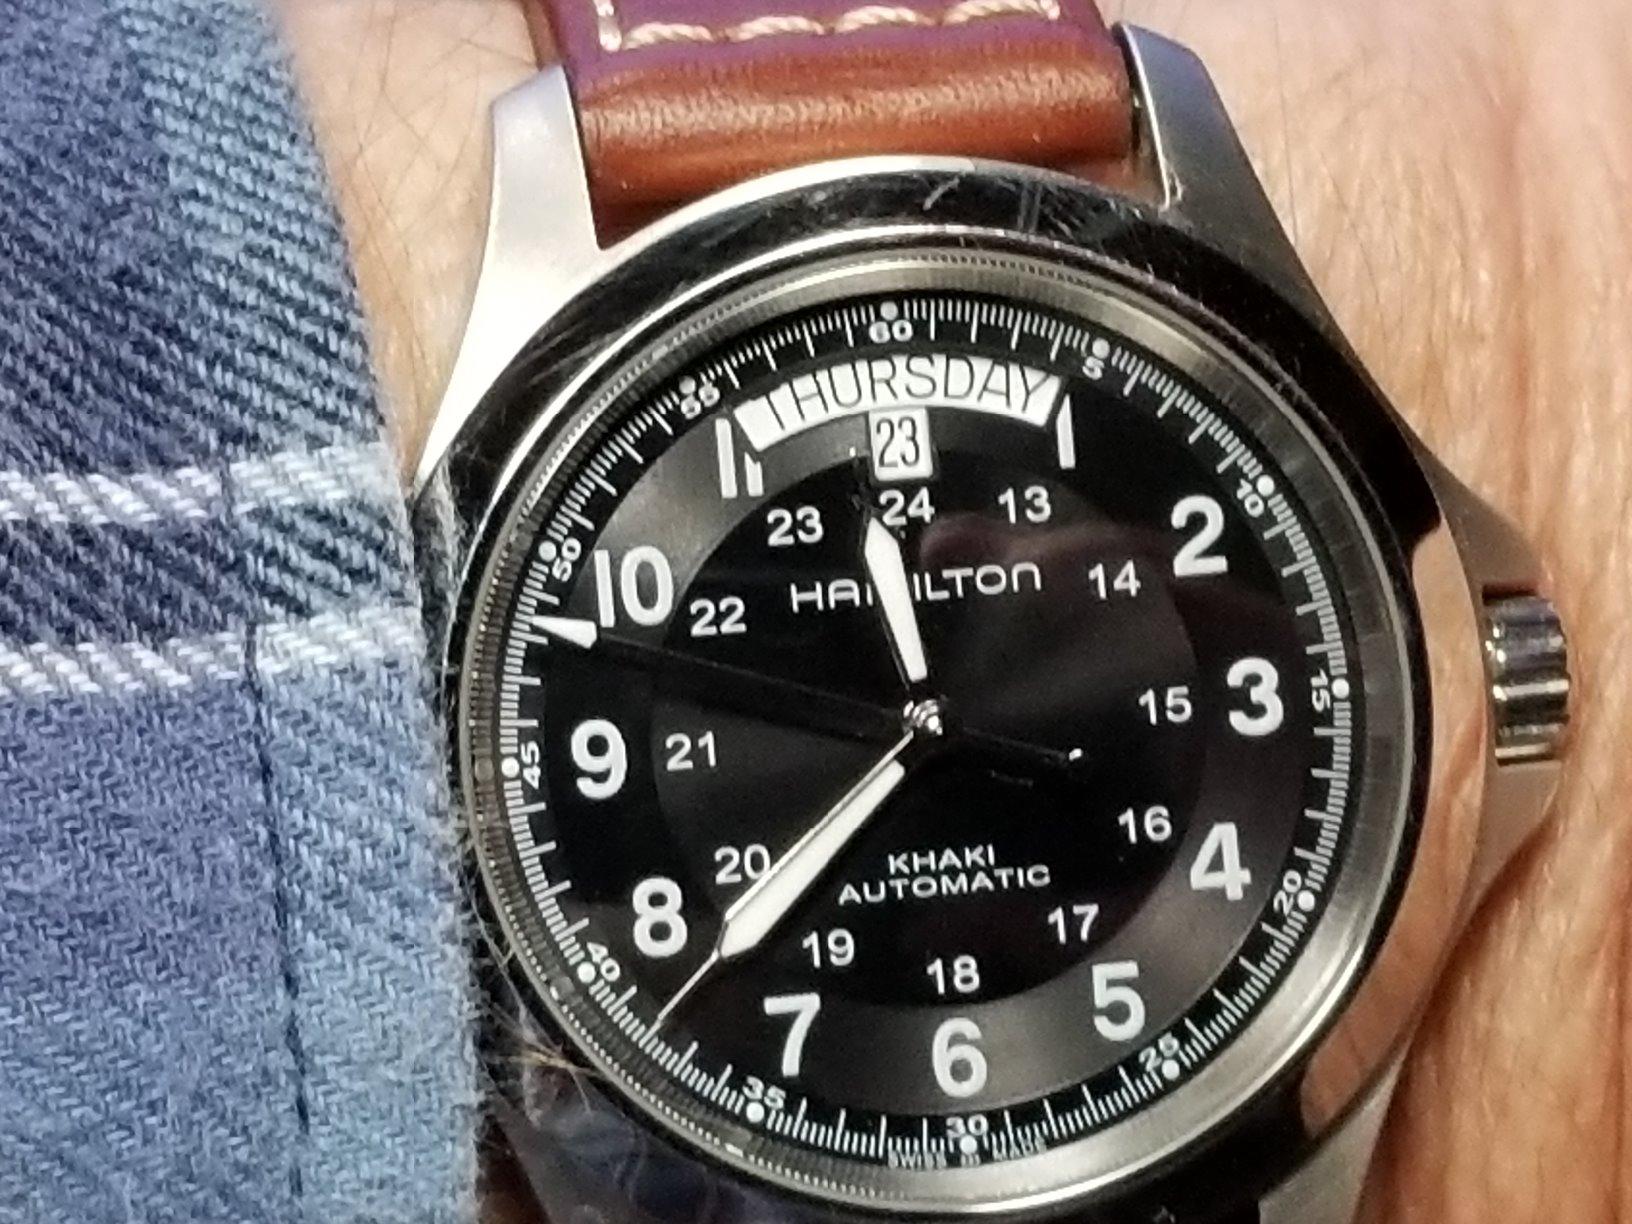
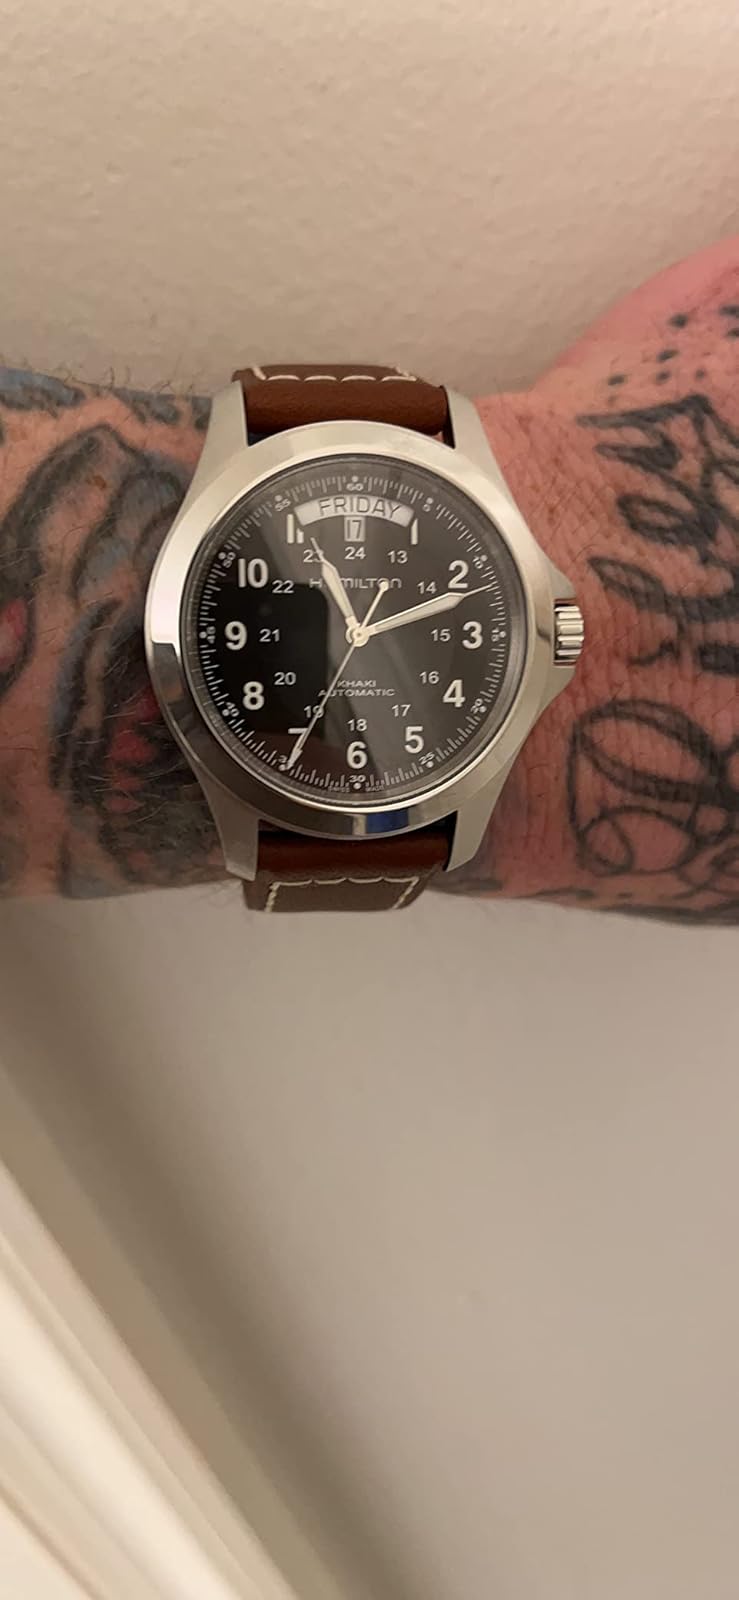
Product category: accessories_watch
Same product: yes